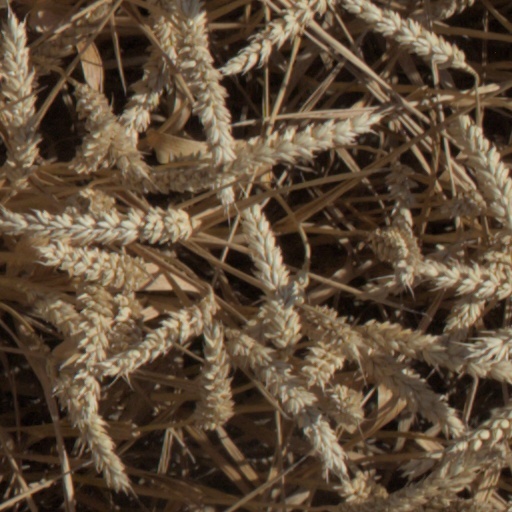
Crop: wheat